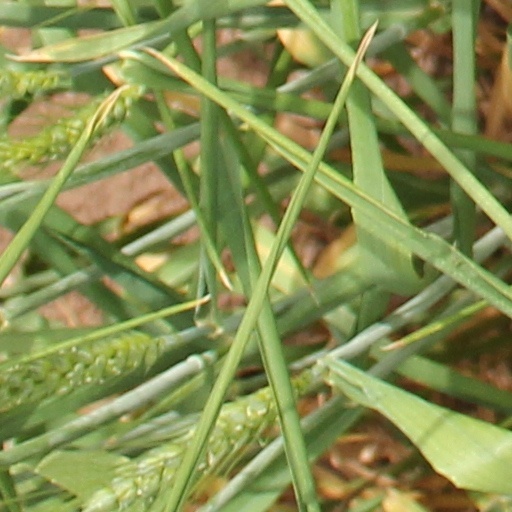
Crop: wheat